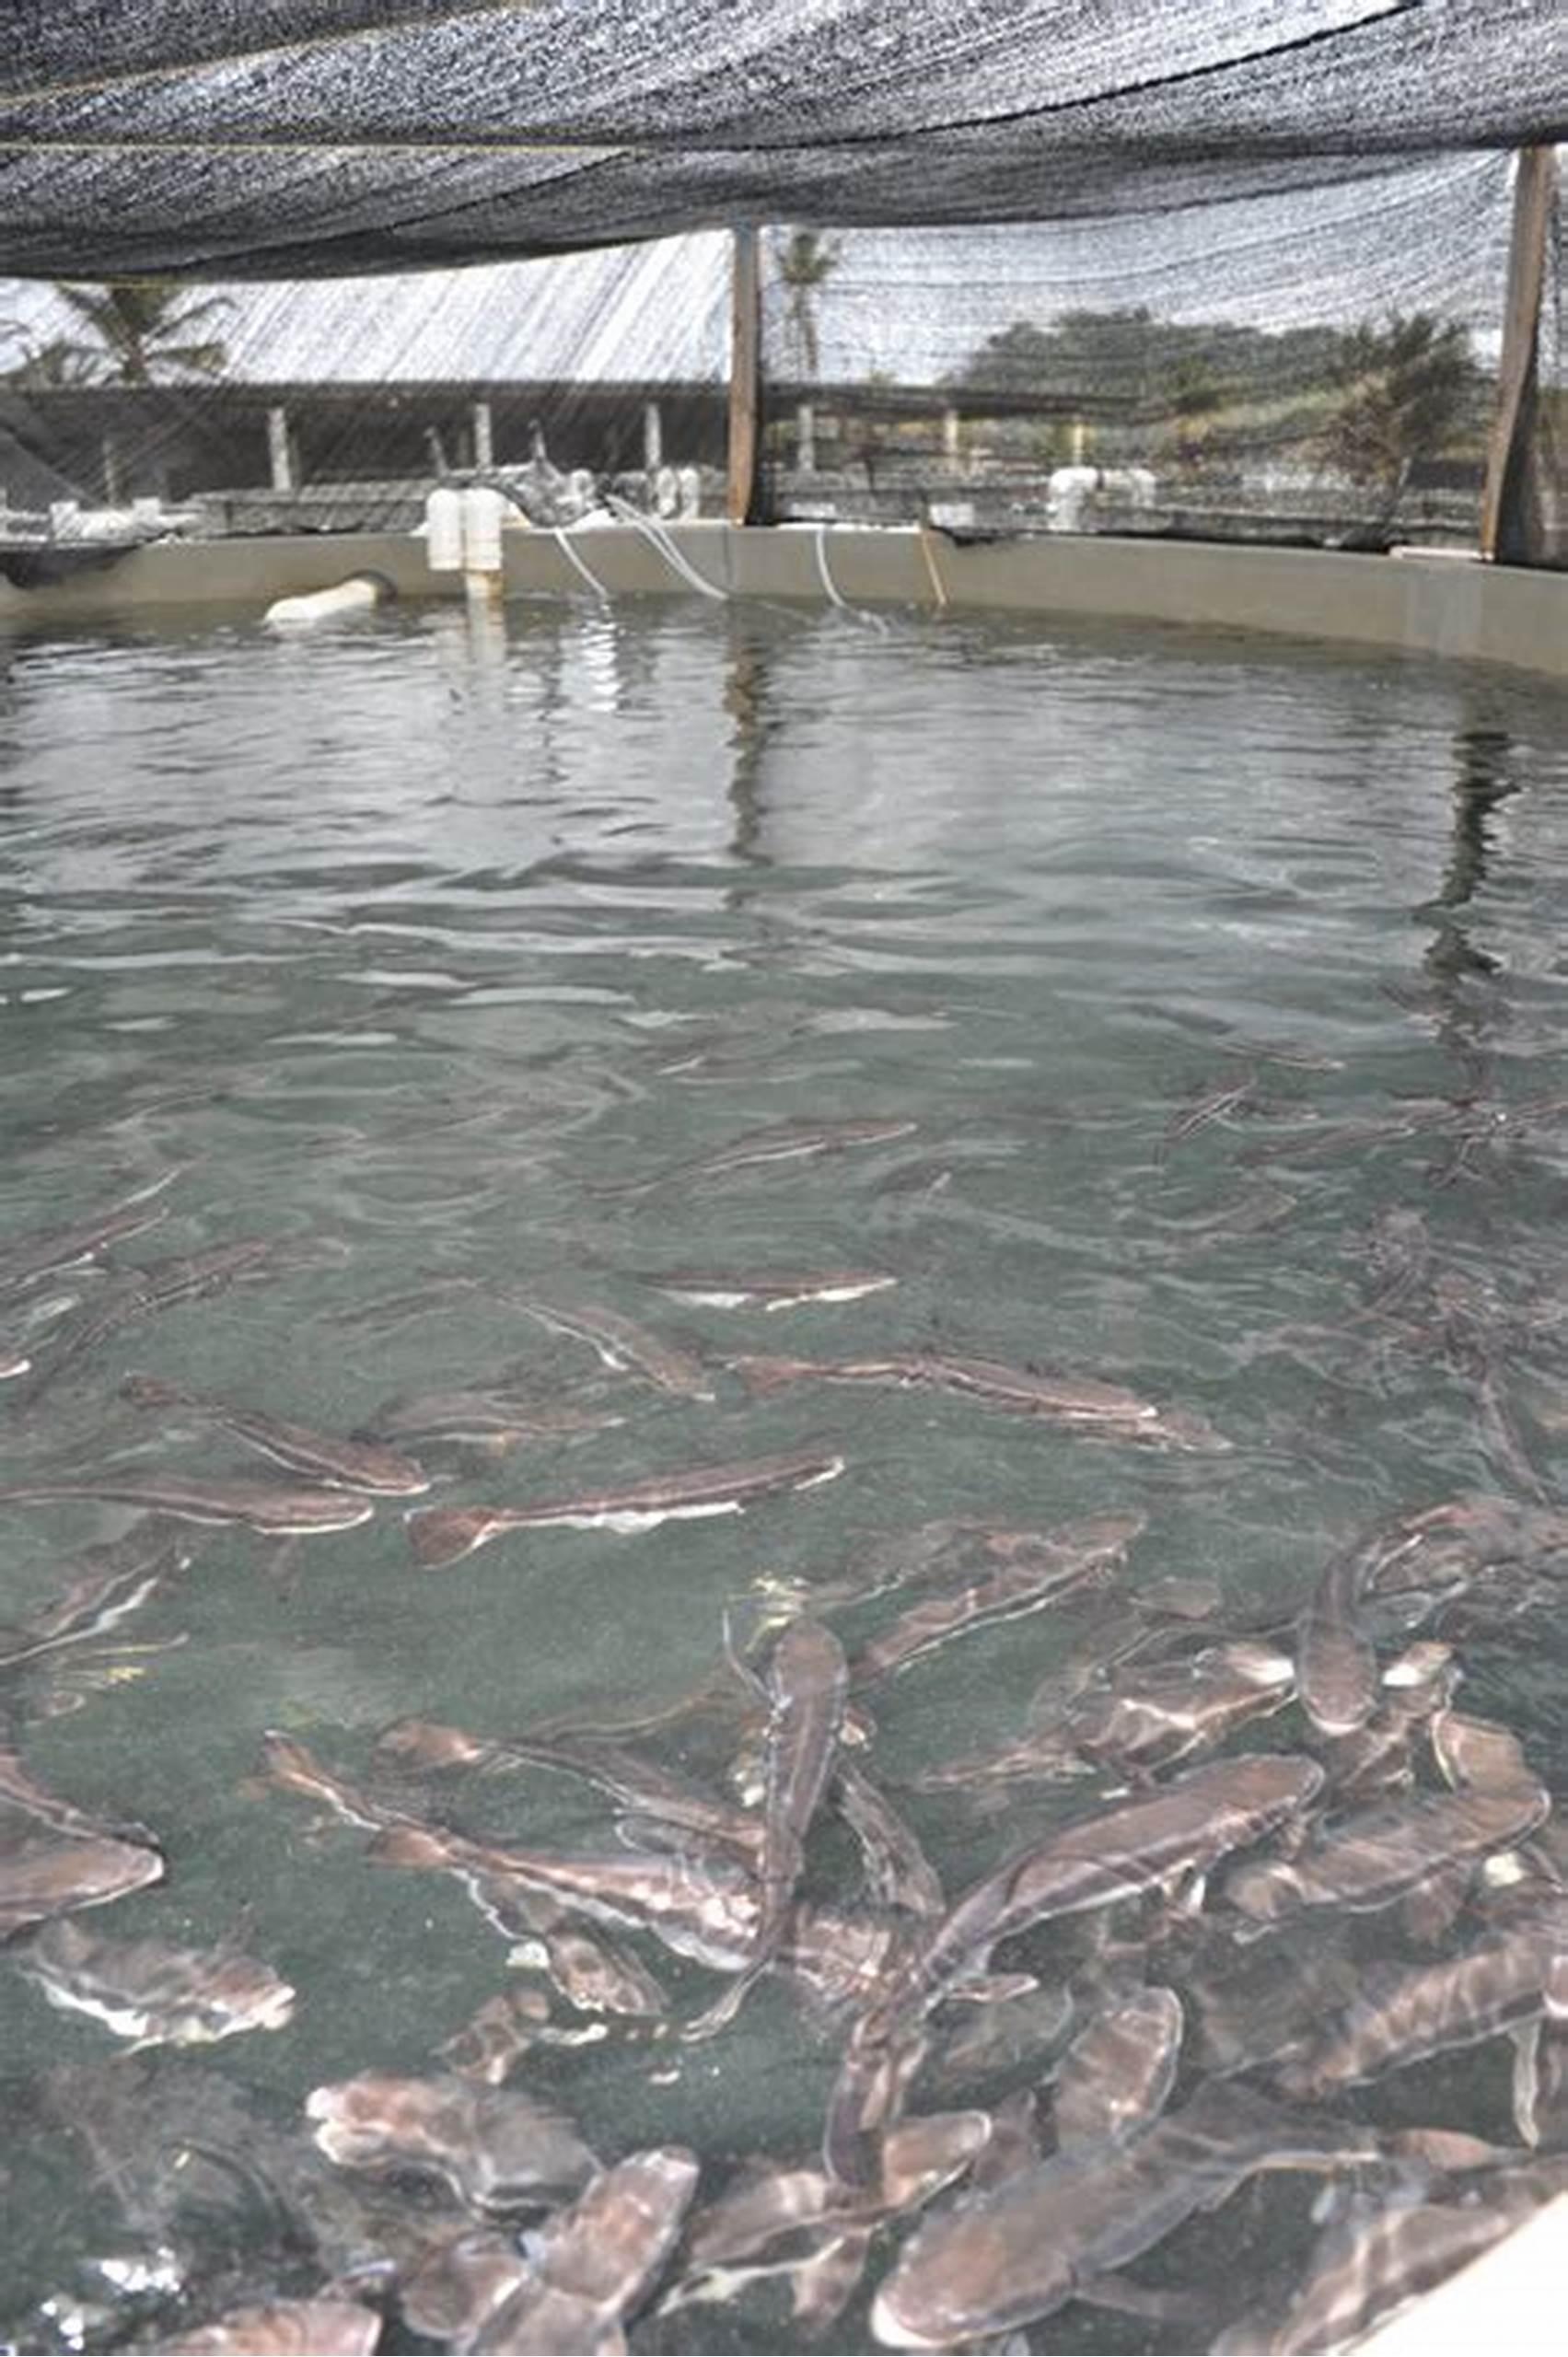
Eneo kubwa la kufugia samaki wenye afya nzuri ikiwa na made in sasa yanayong'aa chini ya mboga wajua samaki wa aina mbalimbali wameonekana wakiendelea kwa utulivu wakifurahia mazingira safi na salama mpangilio mzuri wa bwawa unaonesha uwekezaji wa juhudi kubwa katika kuhakikisha ufugaji bora wa samaki unaozalisha kwa tija.